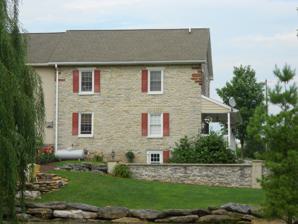
Building: Peter and Catherine Reyer Farmhouse
Country: United States of America
Year built: 1792
Historic house in Pennsylvania, United States United States historic place Peter and Catherine Reyer Farmhouse U.S. National Register of Historic Places Show map of Pennsylvania Show map of the United States Location Trout Run Rd., W of jct. with PA 272, Ephrata Township, Pennsylvania Coordinates 40°11′39″N 76°10′45″W / 40.19417°N 76.17917°W / 40.19417; -76.17917 Area 10 acres (4.0 ha) Built 1792, c. 1875 Architectural style Pennsylvania German MPS Historic Farming Resources of Lancaster County MPS NRHP reference No. 96001314 Added to NRHP November 7, 1996 Peter and Catherine Reyer Farmhouse is a historic home located at Ephrata Township , Lancaster County, Pennsylvania . It was built in 1792, and is a two-story, four bay by two bay, limestone Germanic dwelling.  It was remodeled about 1875, into a Pennsylvania style farmhouse. It was listed on the National Register of Historic Places in 1996. References